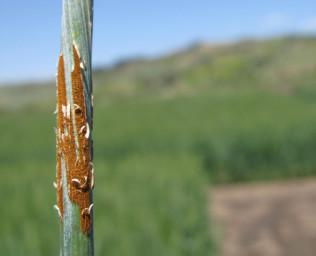
Plant: Wheat
Disease: wheat stem rust